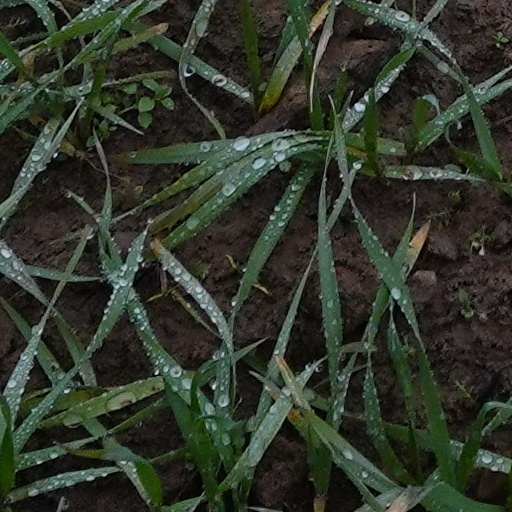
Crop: wheat